Long Beach, California

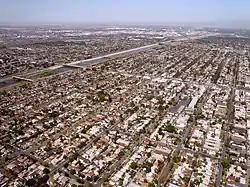
The Wrigley neighborhood

Additionally, Long Beach is directly downwind of several of the South Bay oil refineries. Any refinery process or chemical upset that results in the atmospheric release of refinery by-products (commonly sulfur dioxide) will usually impact air quality in Long Beach due to the west-south-westerly prevailing wind.